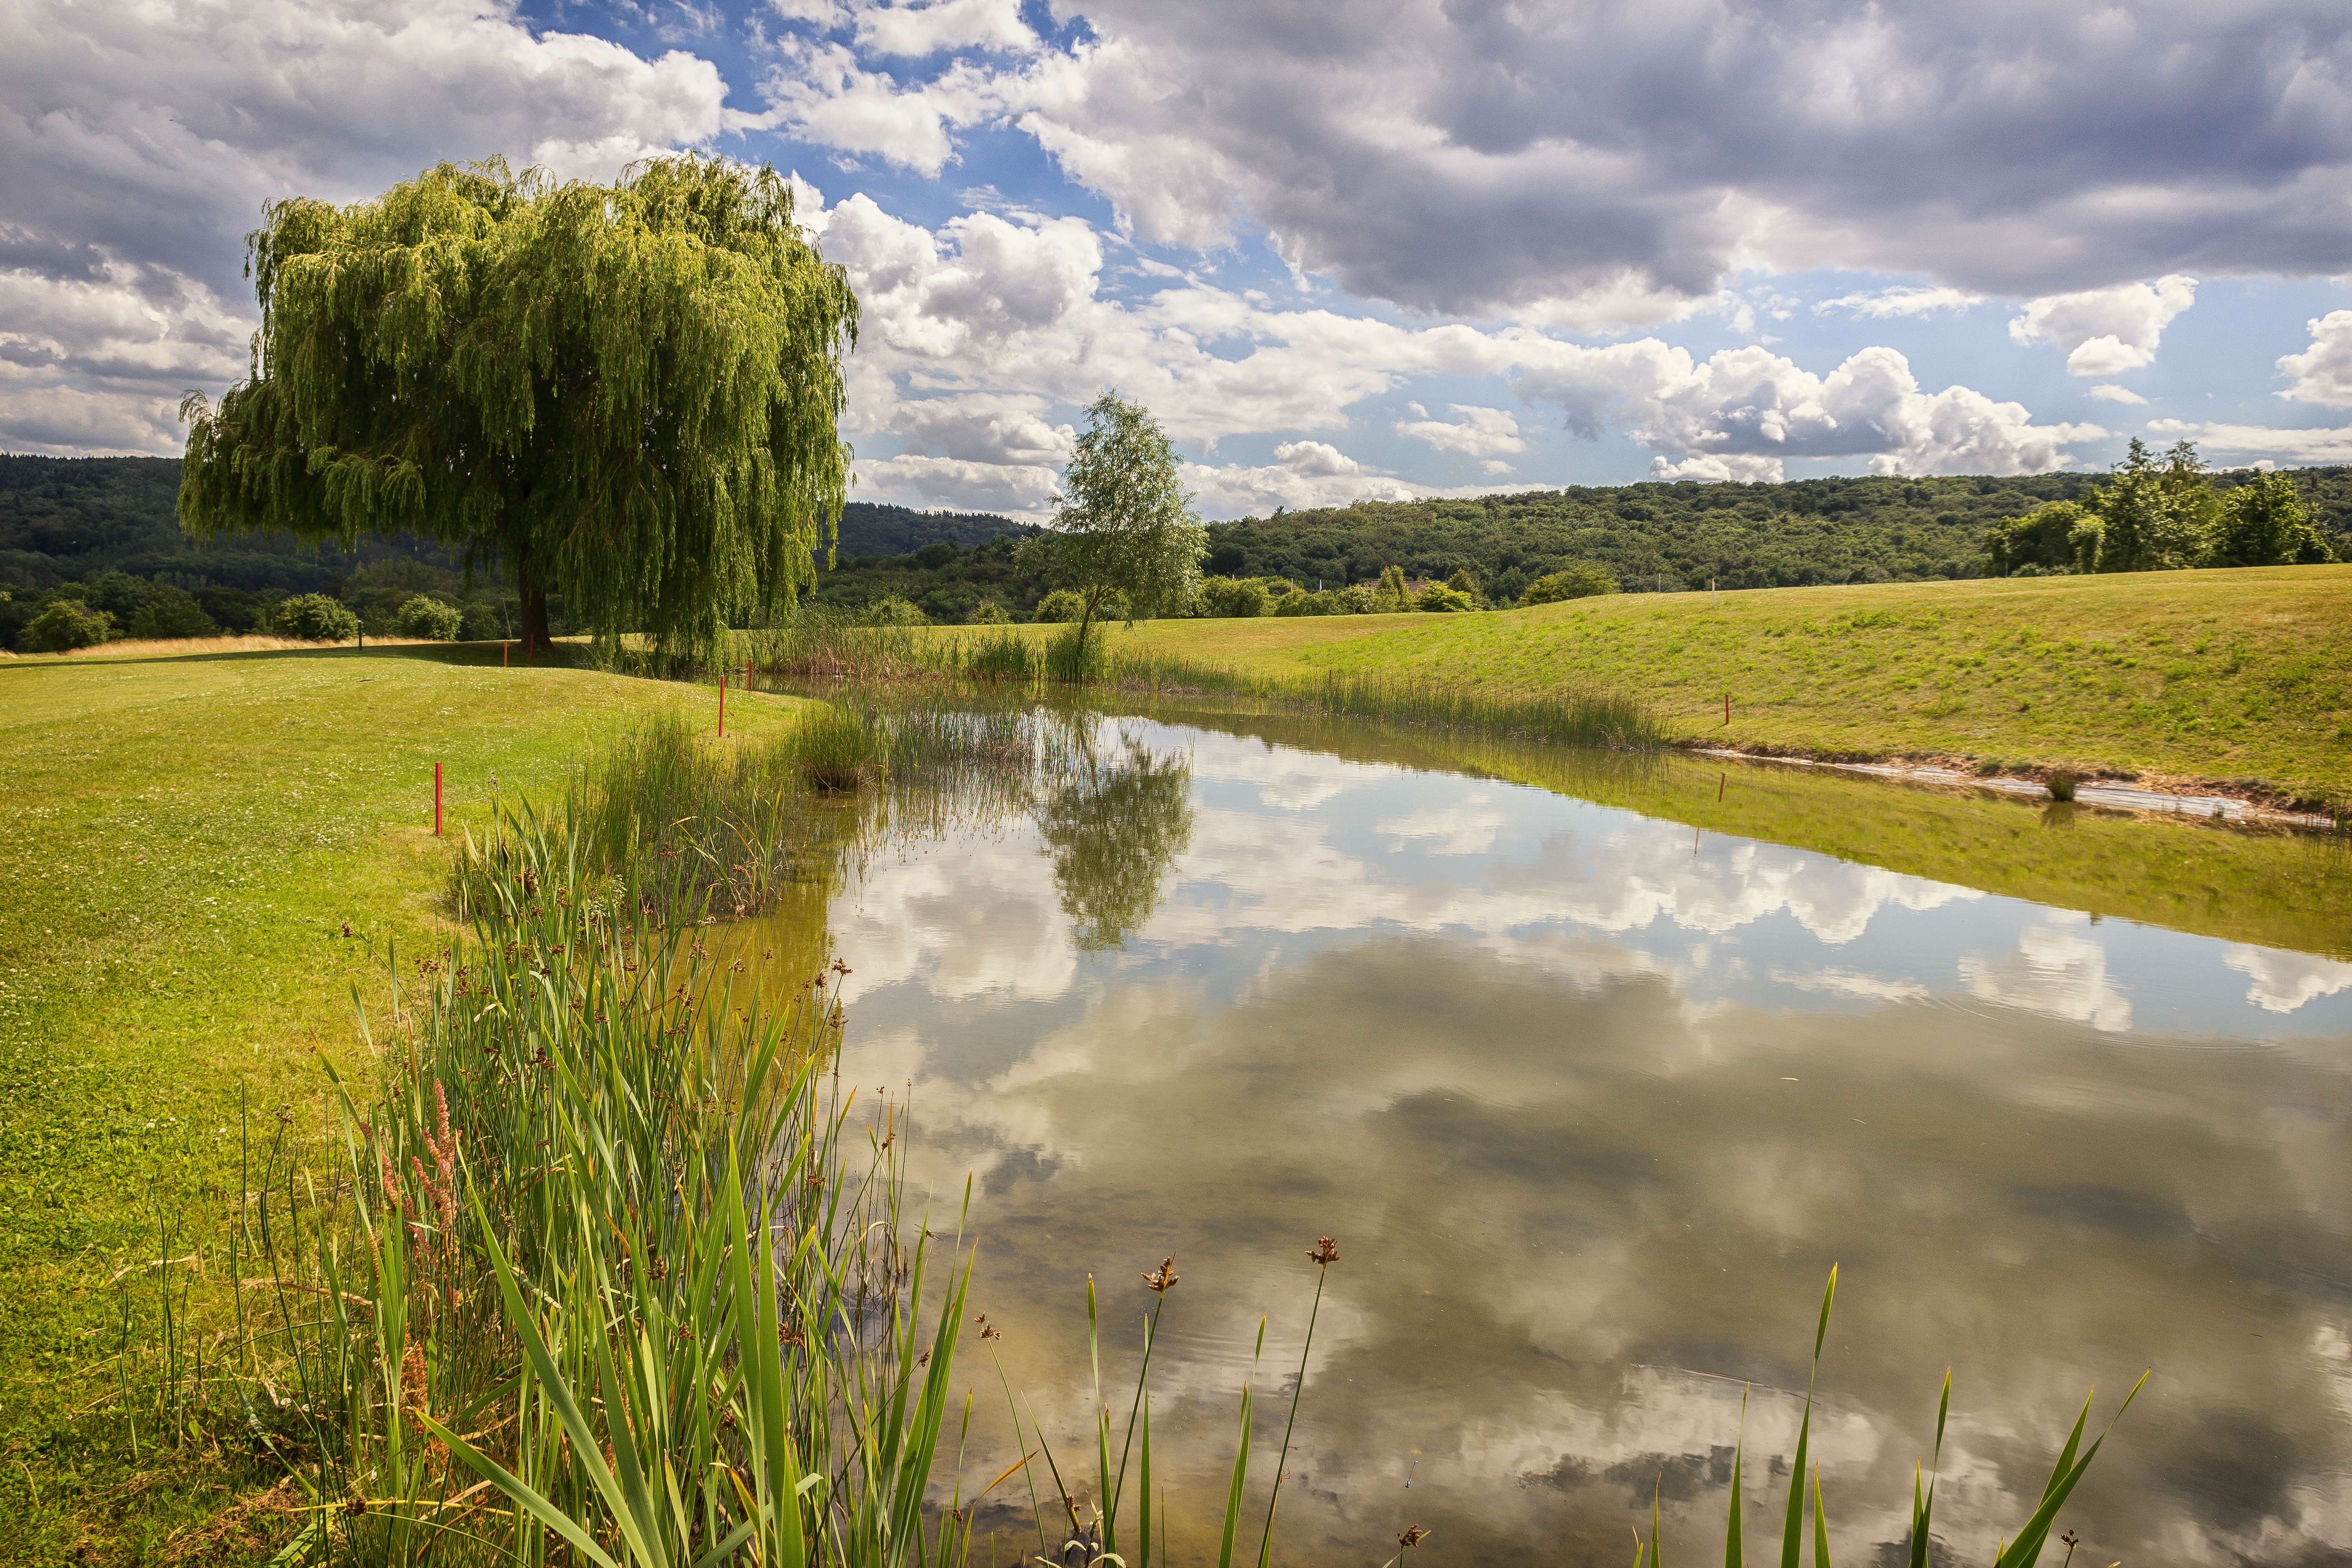
landscape, tree, nature, grass, marsh, field, meadow, prairie, hill, lake, river, pond, reflection, reservoir, waterway, plain, grassland, wetland, habitat, loch, rural area, paddy field, natural environment, geographical feature